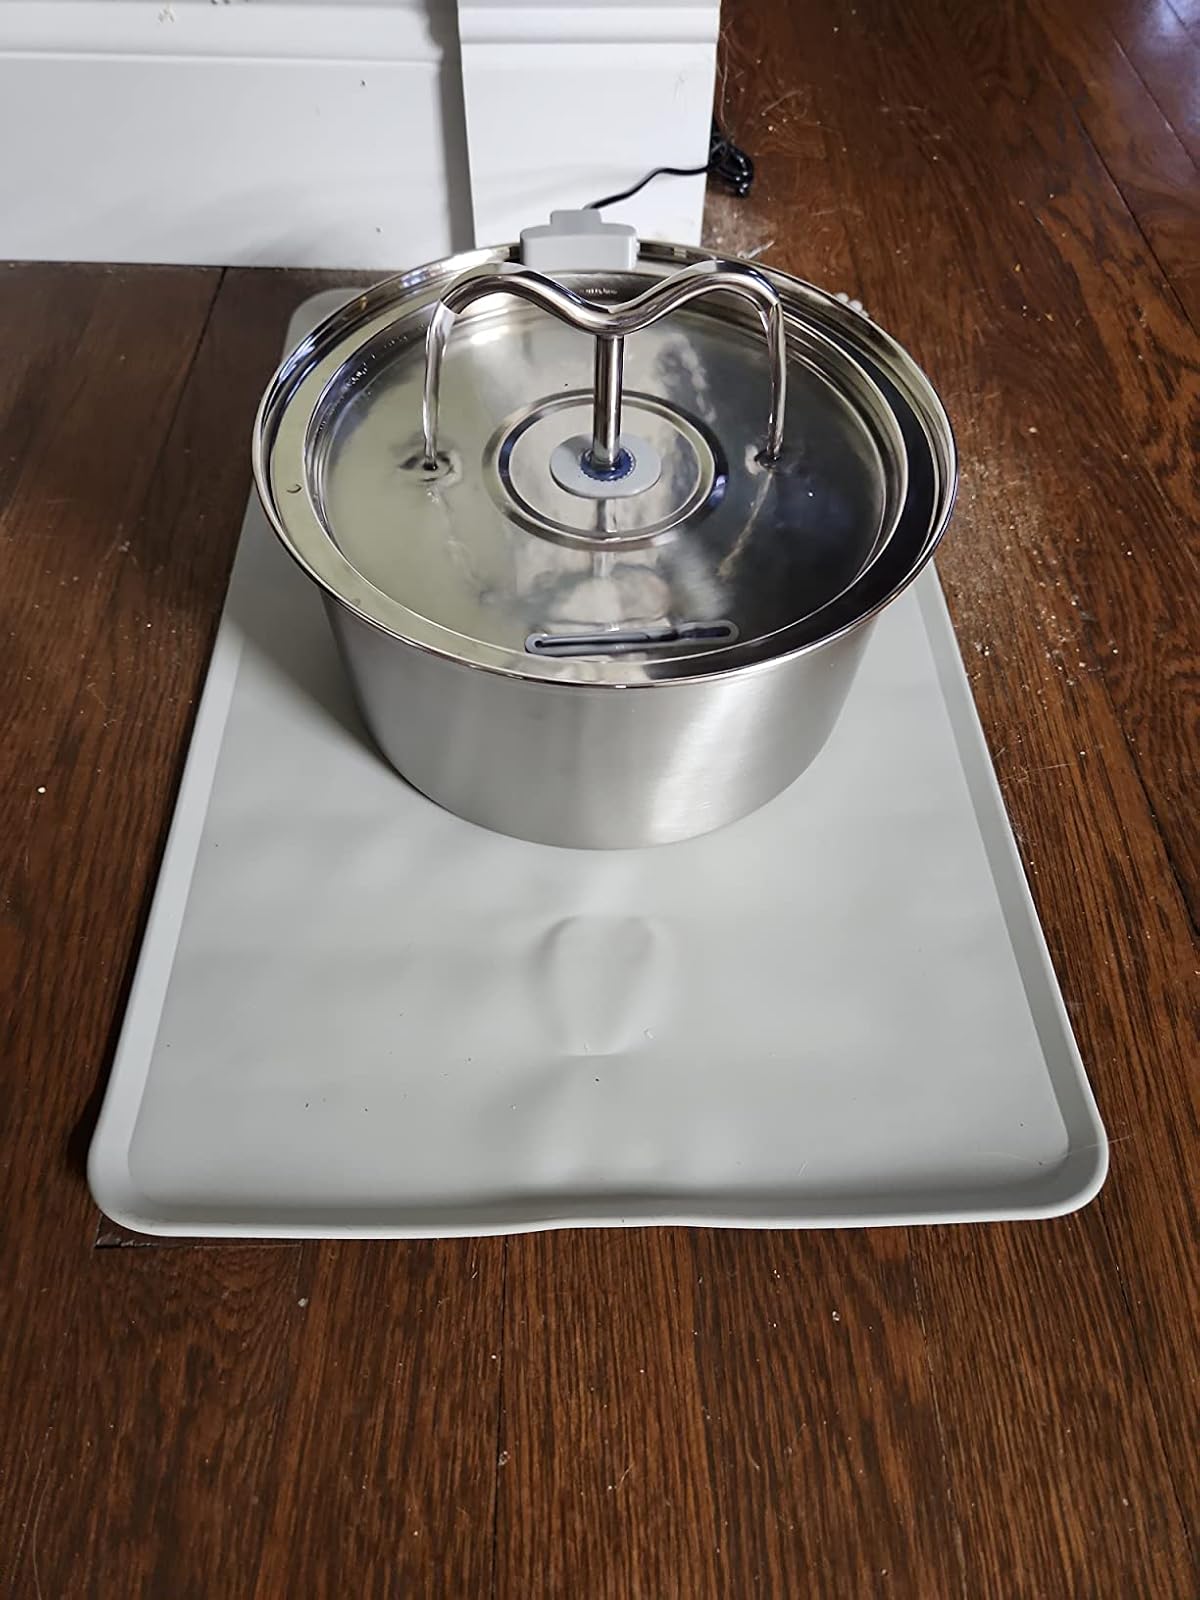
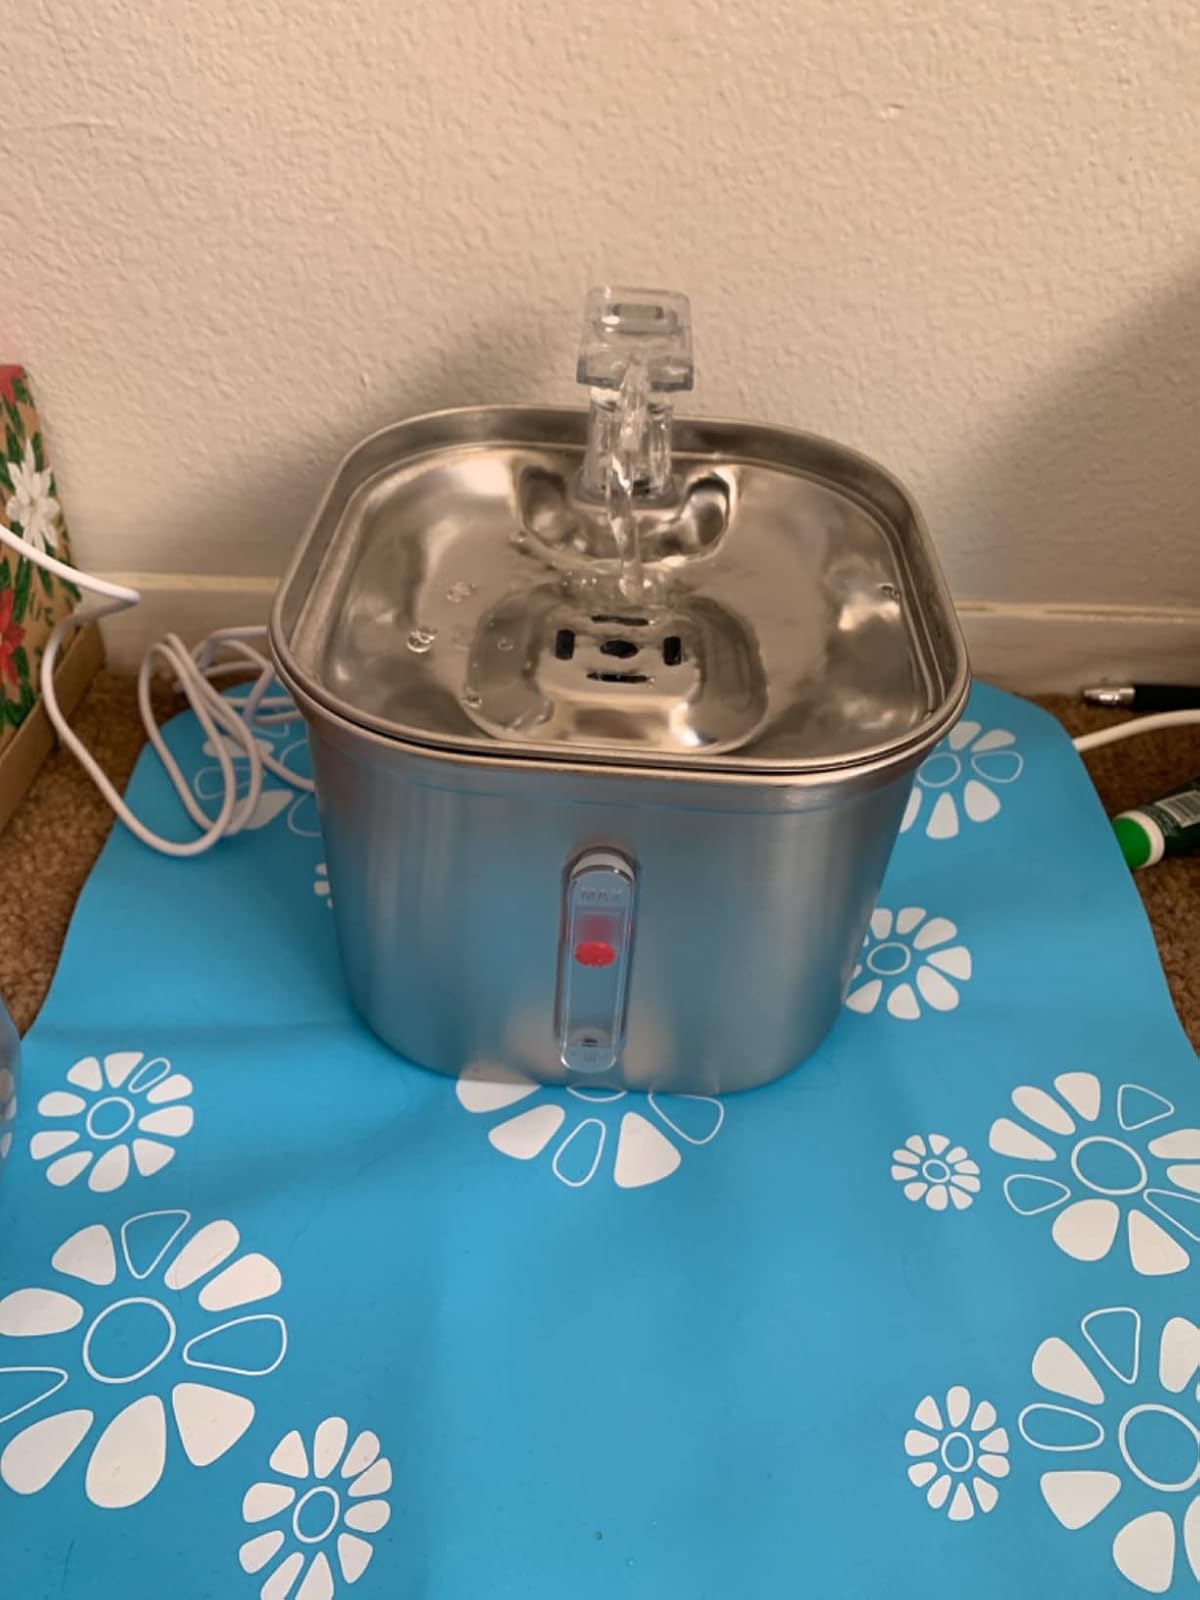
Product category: items_bowl
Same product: no